Phantasia (poet)

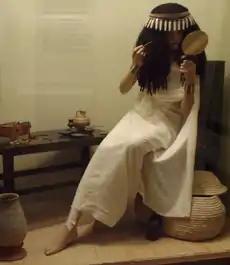

Phantasia is the name of an ancient Egyptian woman who was said to have been the author of the immediate sources of the two ancient Greek epics, "Iliad" and "Odyssey", attributed to Homer.